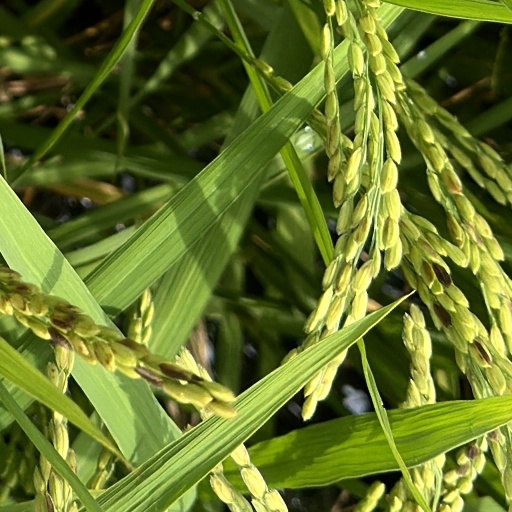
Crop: rice